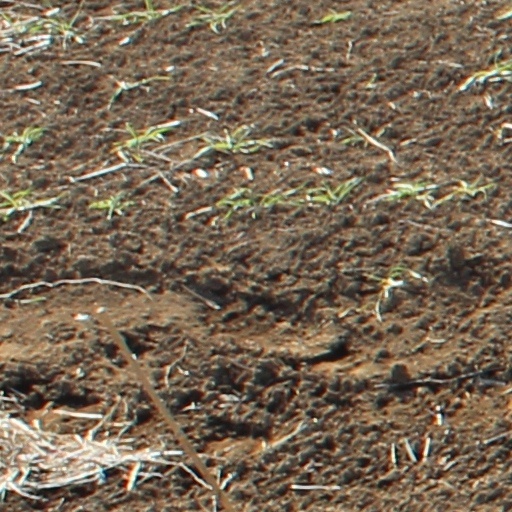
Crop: wheat